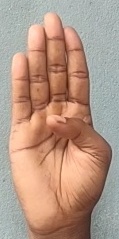
ASL sign: B